Older than America

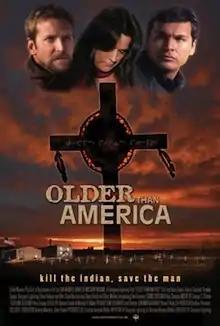
Film poster

Older than America (alternatively titled American Evil) is 2008 American suspense drama film directed by Georgina Lightning and starring Adam Beach, Wes Studi, Tantoo Cardinal, Georgina Lightning and Bradley Cooper. The film explores the devastating personal and cultural effects of the American Indian boarding schools on the members of a Native American family in Minnesota.